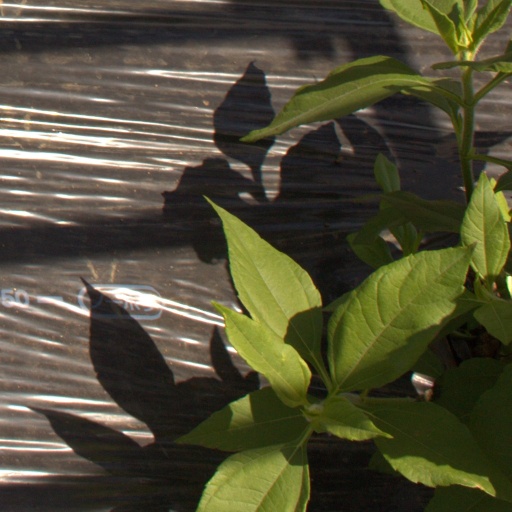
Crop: Jerusalem artichoke